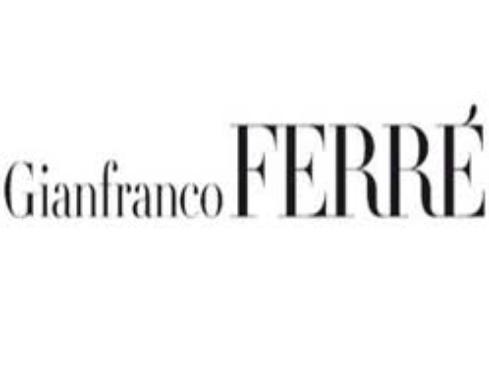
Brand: Gianfranco Ferre
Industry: Necessities